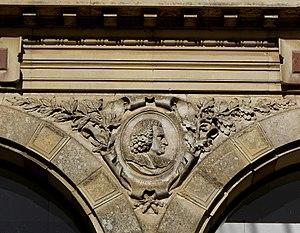
Orangerie du Parc du Thabor à Rennes (35). Jussieu.